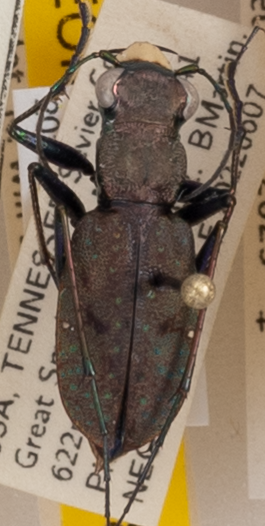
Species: Cylindera unipunctata
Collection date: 2022-06-07
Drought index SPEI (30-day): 1.69
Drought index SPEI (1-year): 0.738
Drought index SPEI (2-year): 1.354